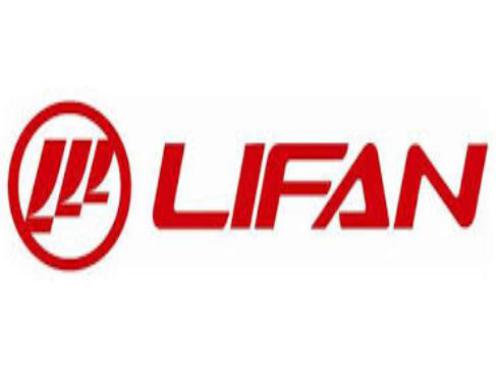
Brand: lifan-2
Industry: Transportation